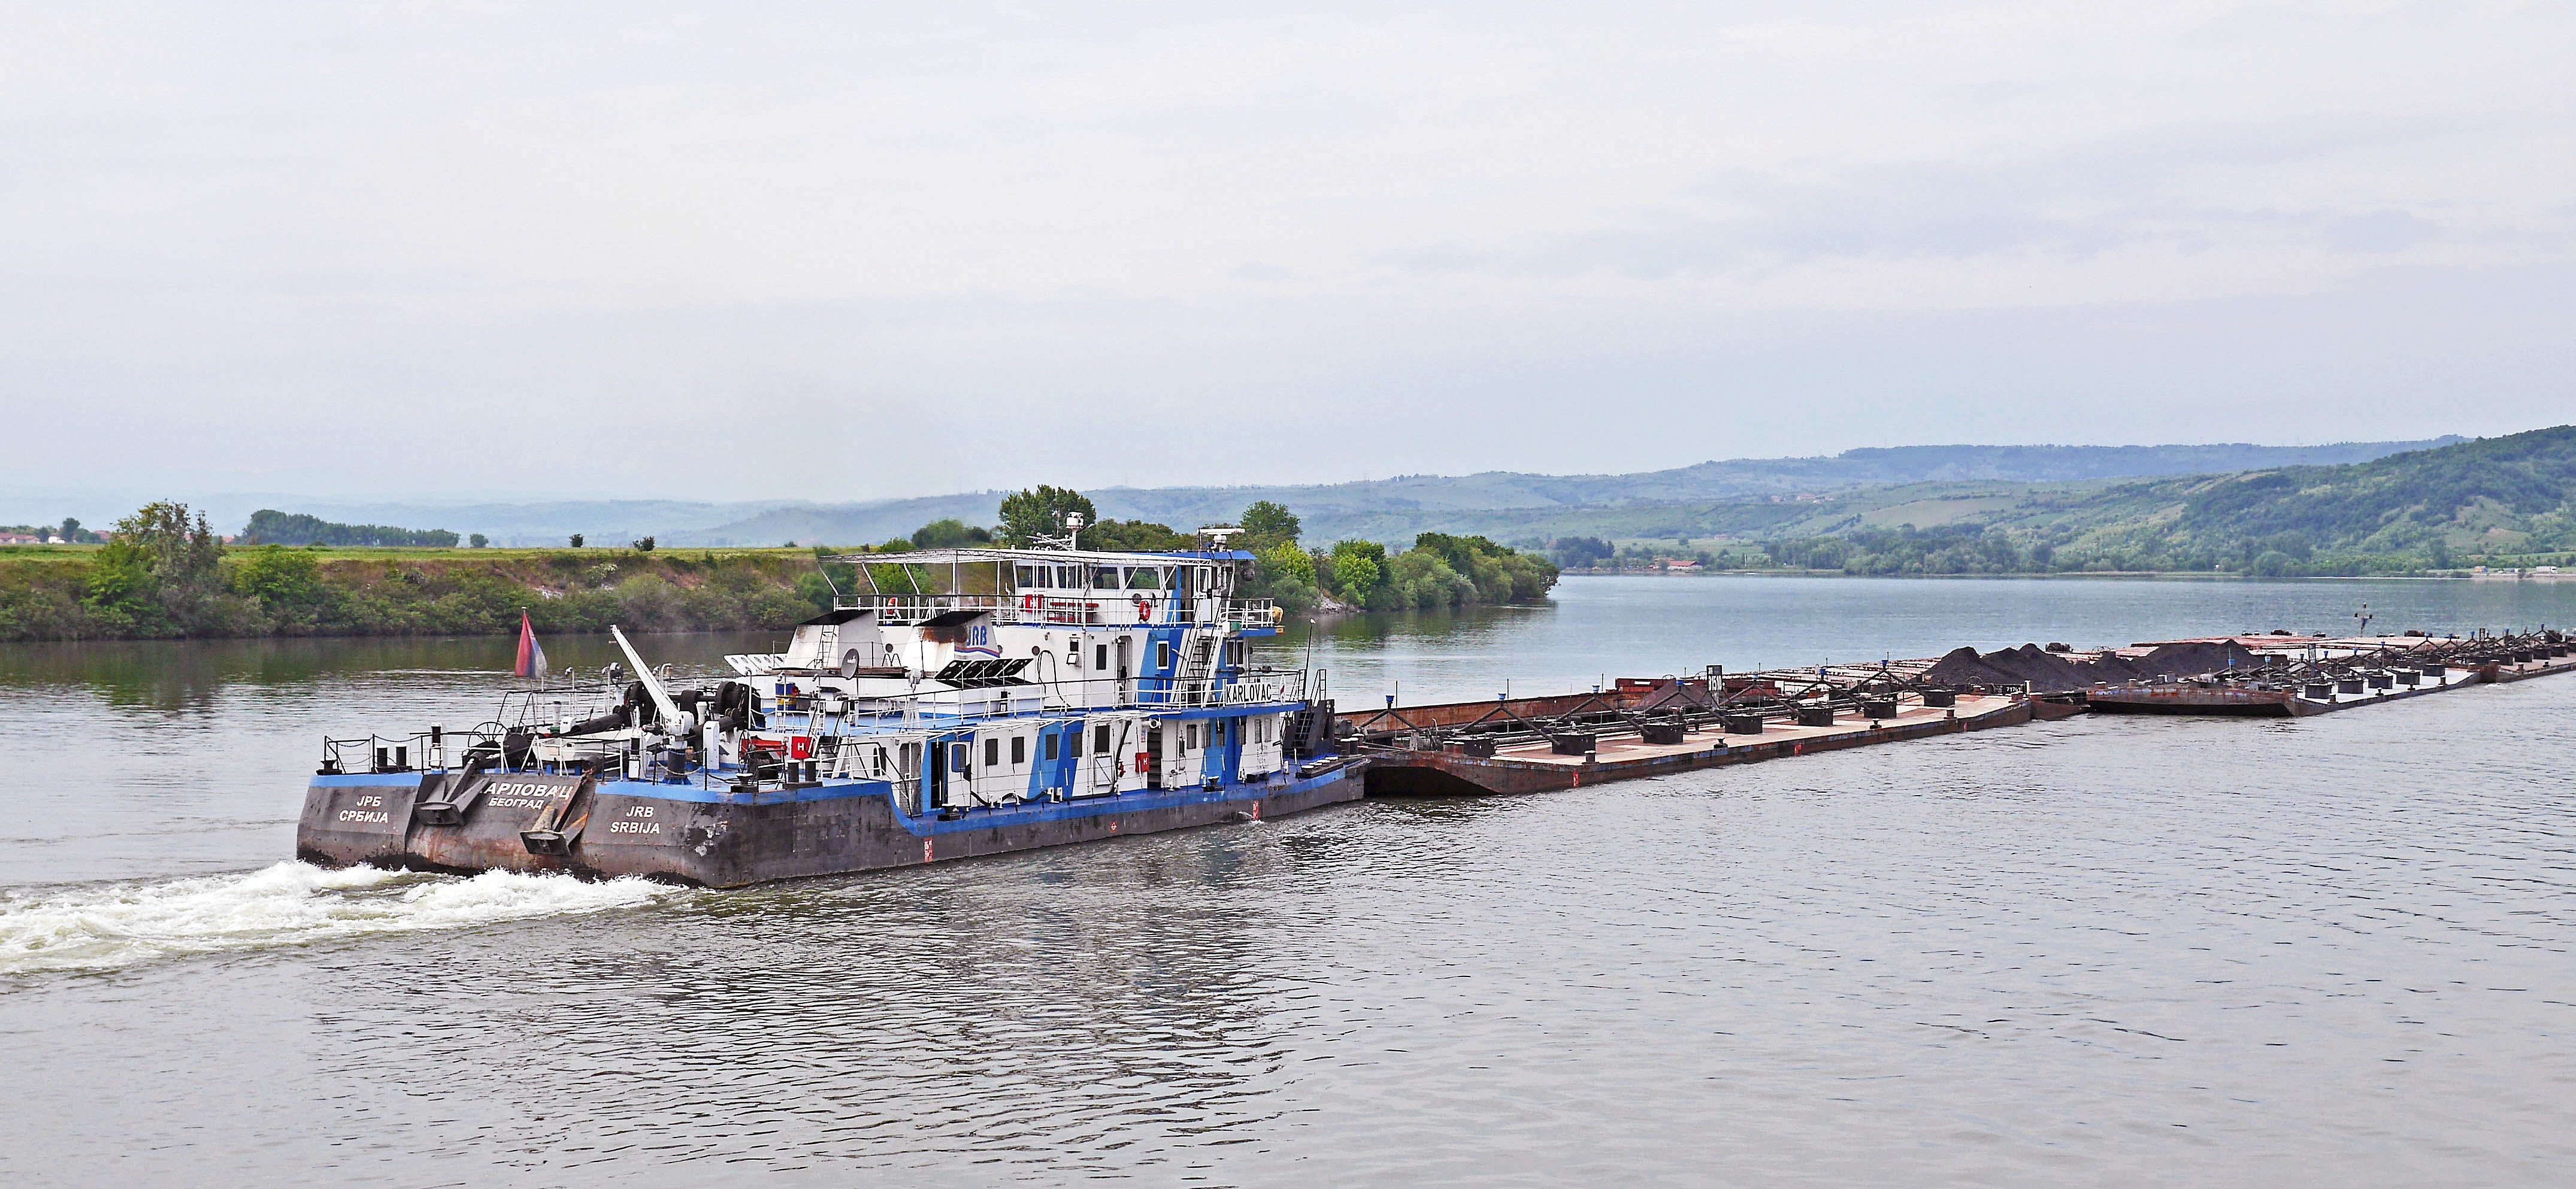
sea, boat, river, ship, transport, vehicle, bay, machine, industry, cargo ship, waterway, lighter, current, ferry, serbia, danube, channel, tugboat, watercraft, oil, barge, romania, carbon, serbian, raw materials, dredging, water transport, shove, pontons, relapsing union, force ostentatious, underflow, lower danube